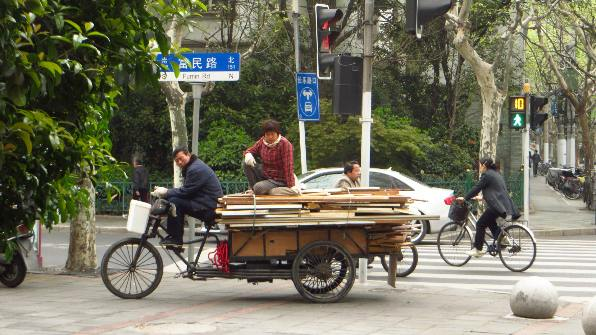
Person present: Yes